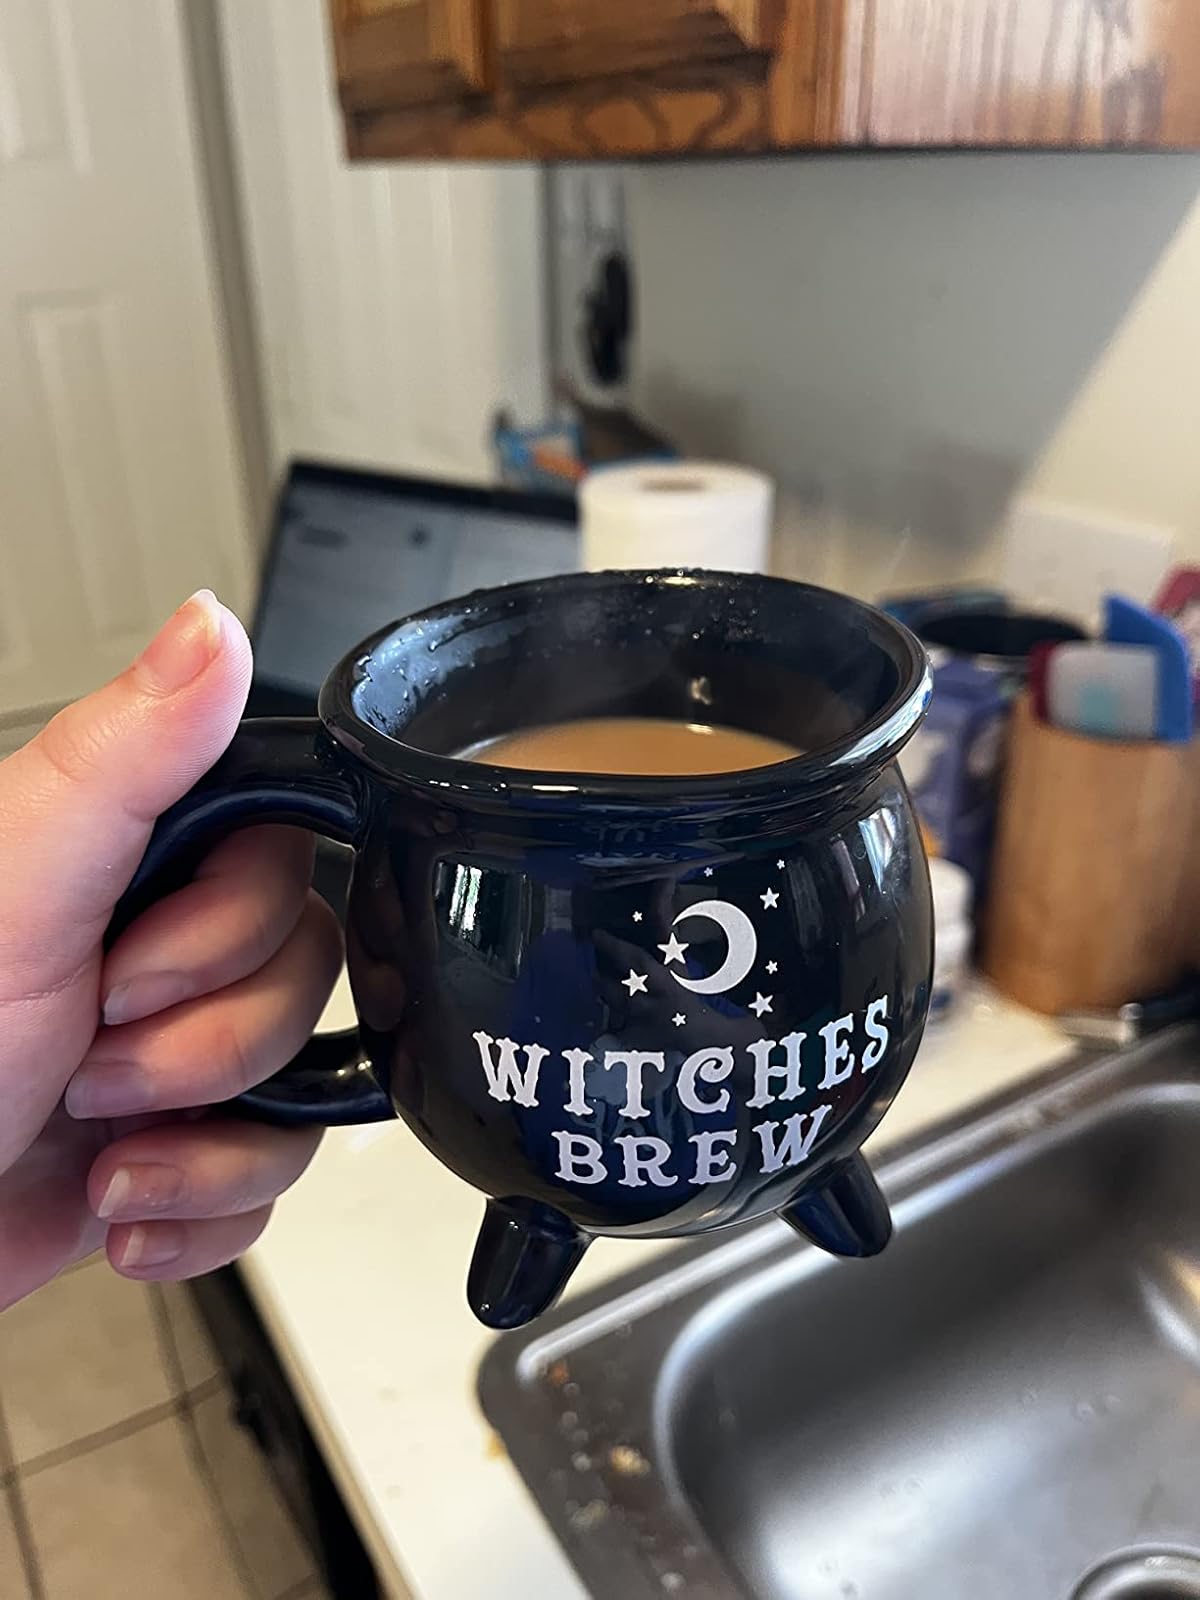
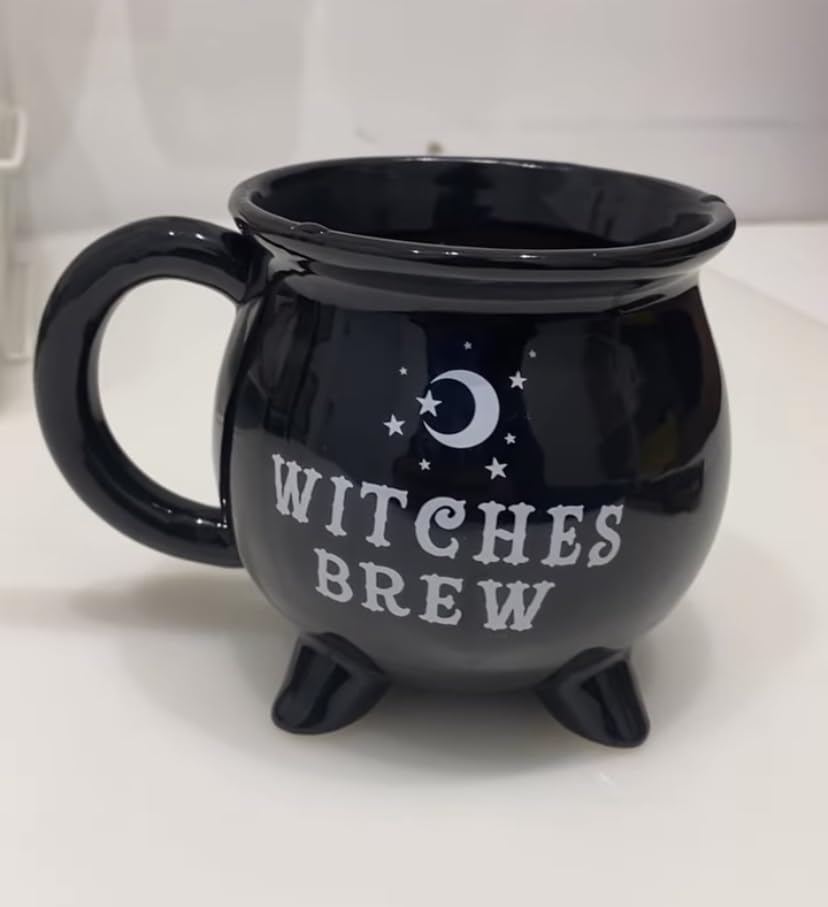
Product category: items_mug
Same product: yes